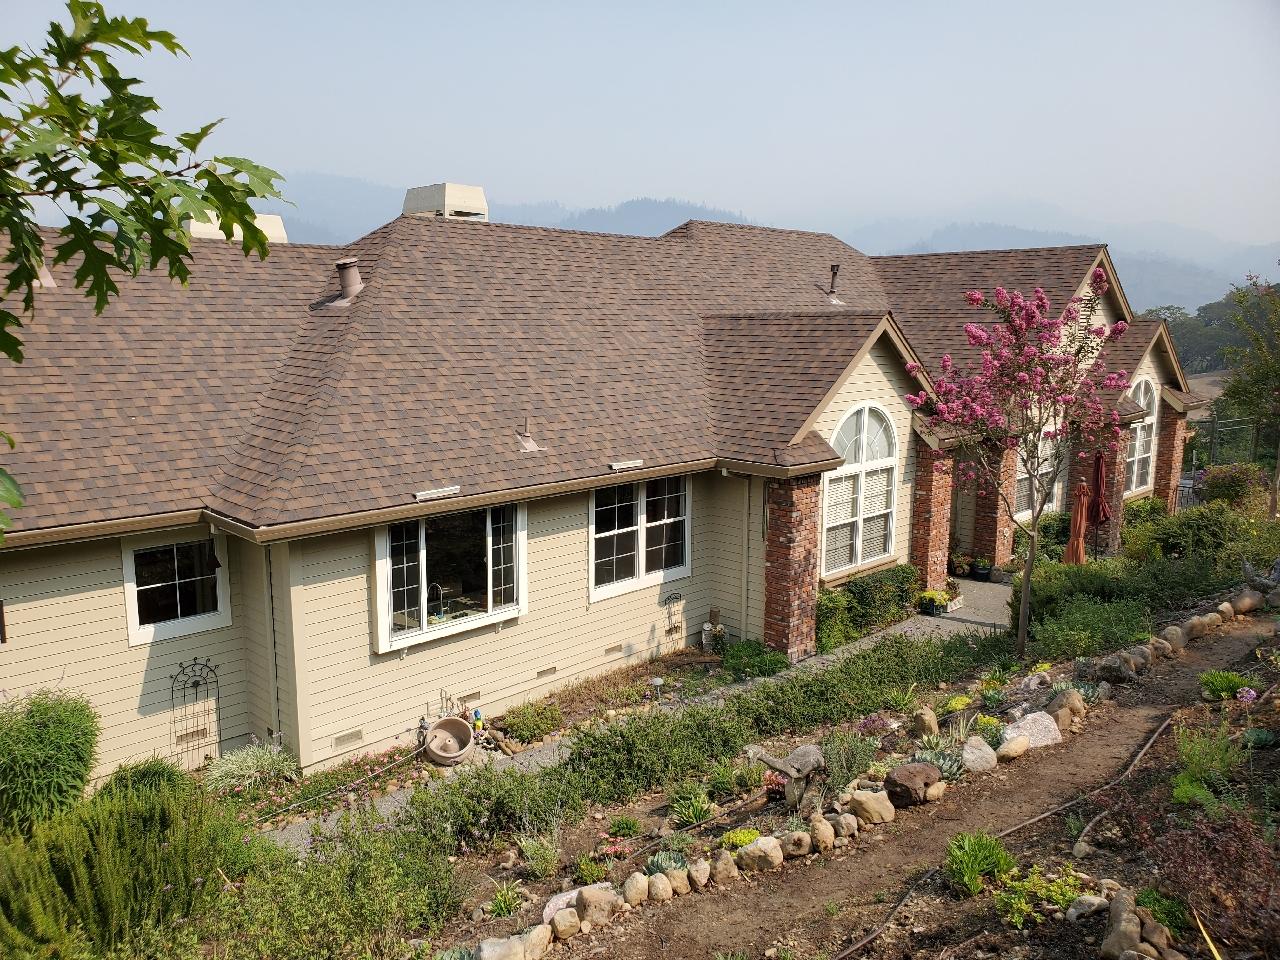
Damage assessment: no_damage